Lucien Stryk

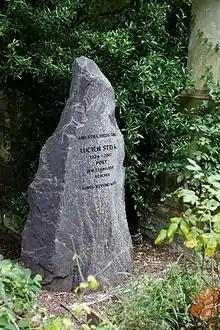
Stryk's grave in Highgate Cemetery.

Stryk was born in Poland on April 7, 1924, and moved to Chicago aged four, where he spent the remainder of his childhood. He later served as a Forward Observer during World War II in the Pacific. On his return, he studied at Indiana University, and afterwards at the Sorbonne in Paris, London University, and the University of Iowa Writing Program.